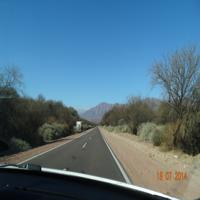
Weather: sun or clear